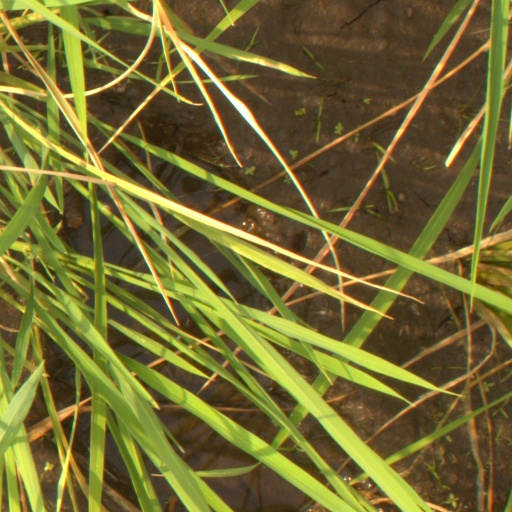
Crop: rice